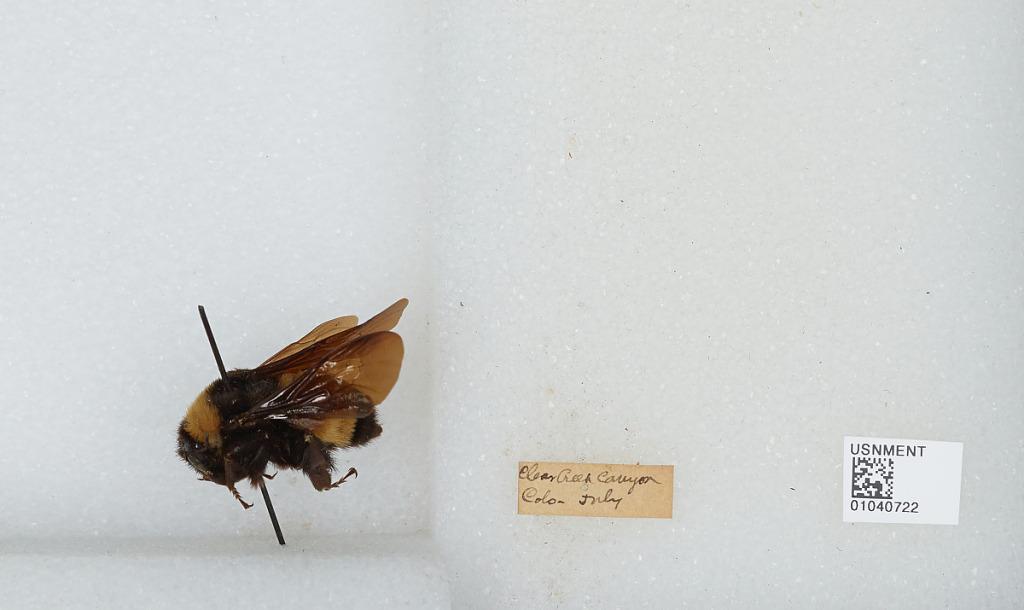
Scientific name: Bombus (Fervidobombus) pensylvanicus pensylvanicus (De Geer)
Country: United States
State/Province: Colorado
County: Jefferson
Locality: Clear Creek Canyon
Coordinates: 39.7529, -105.234